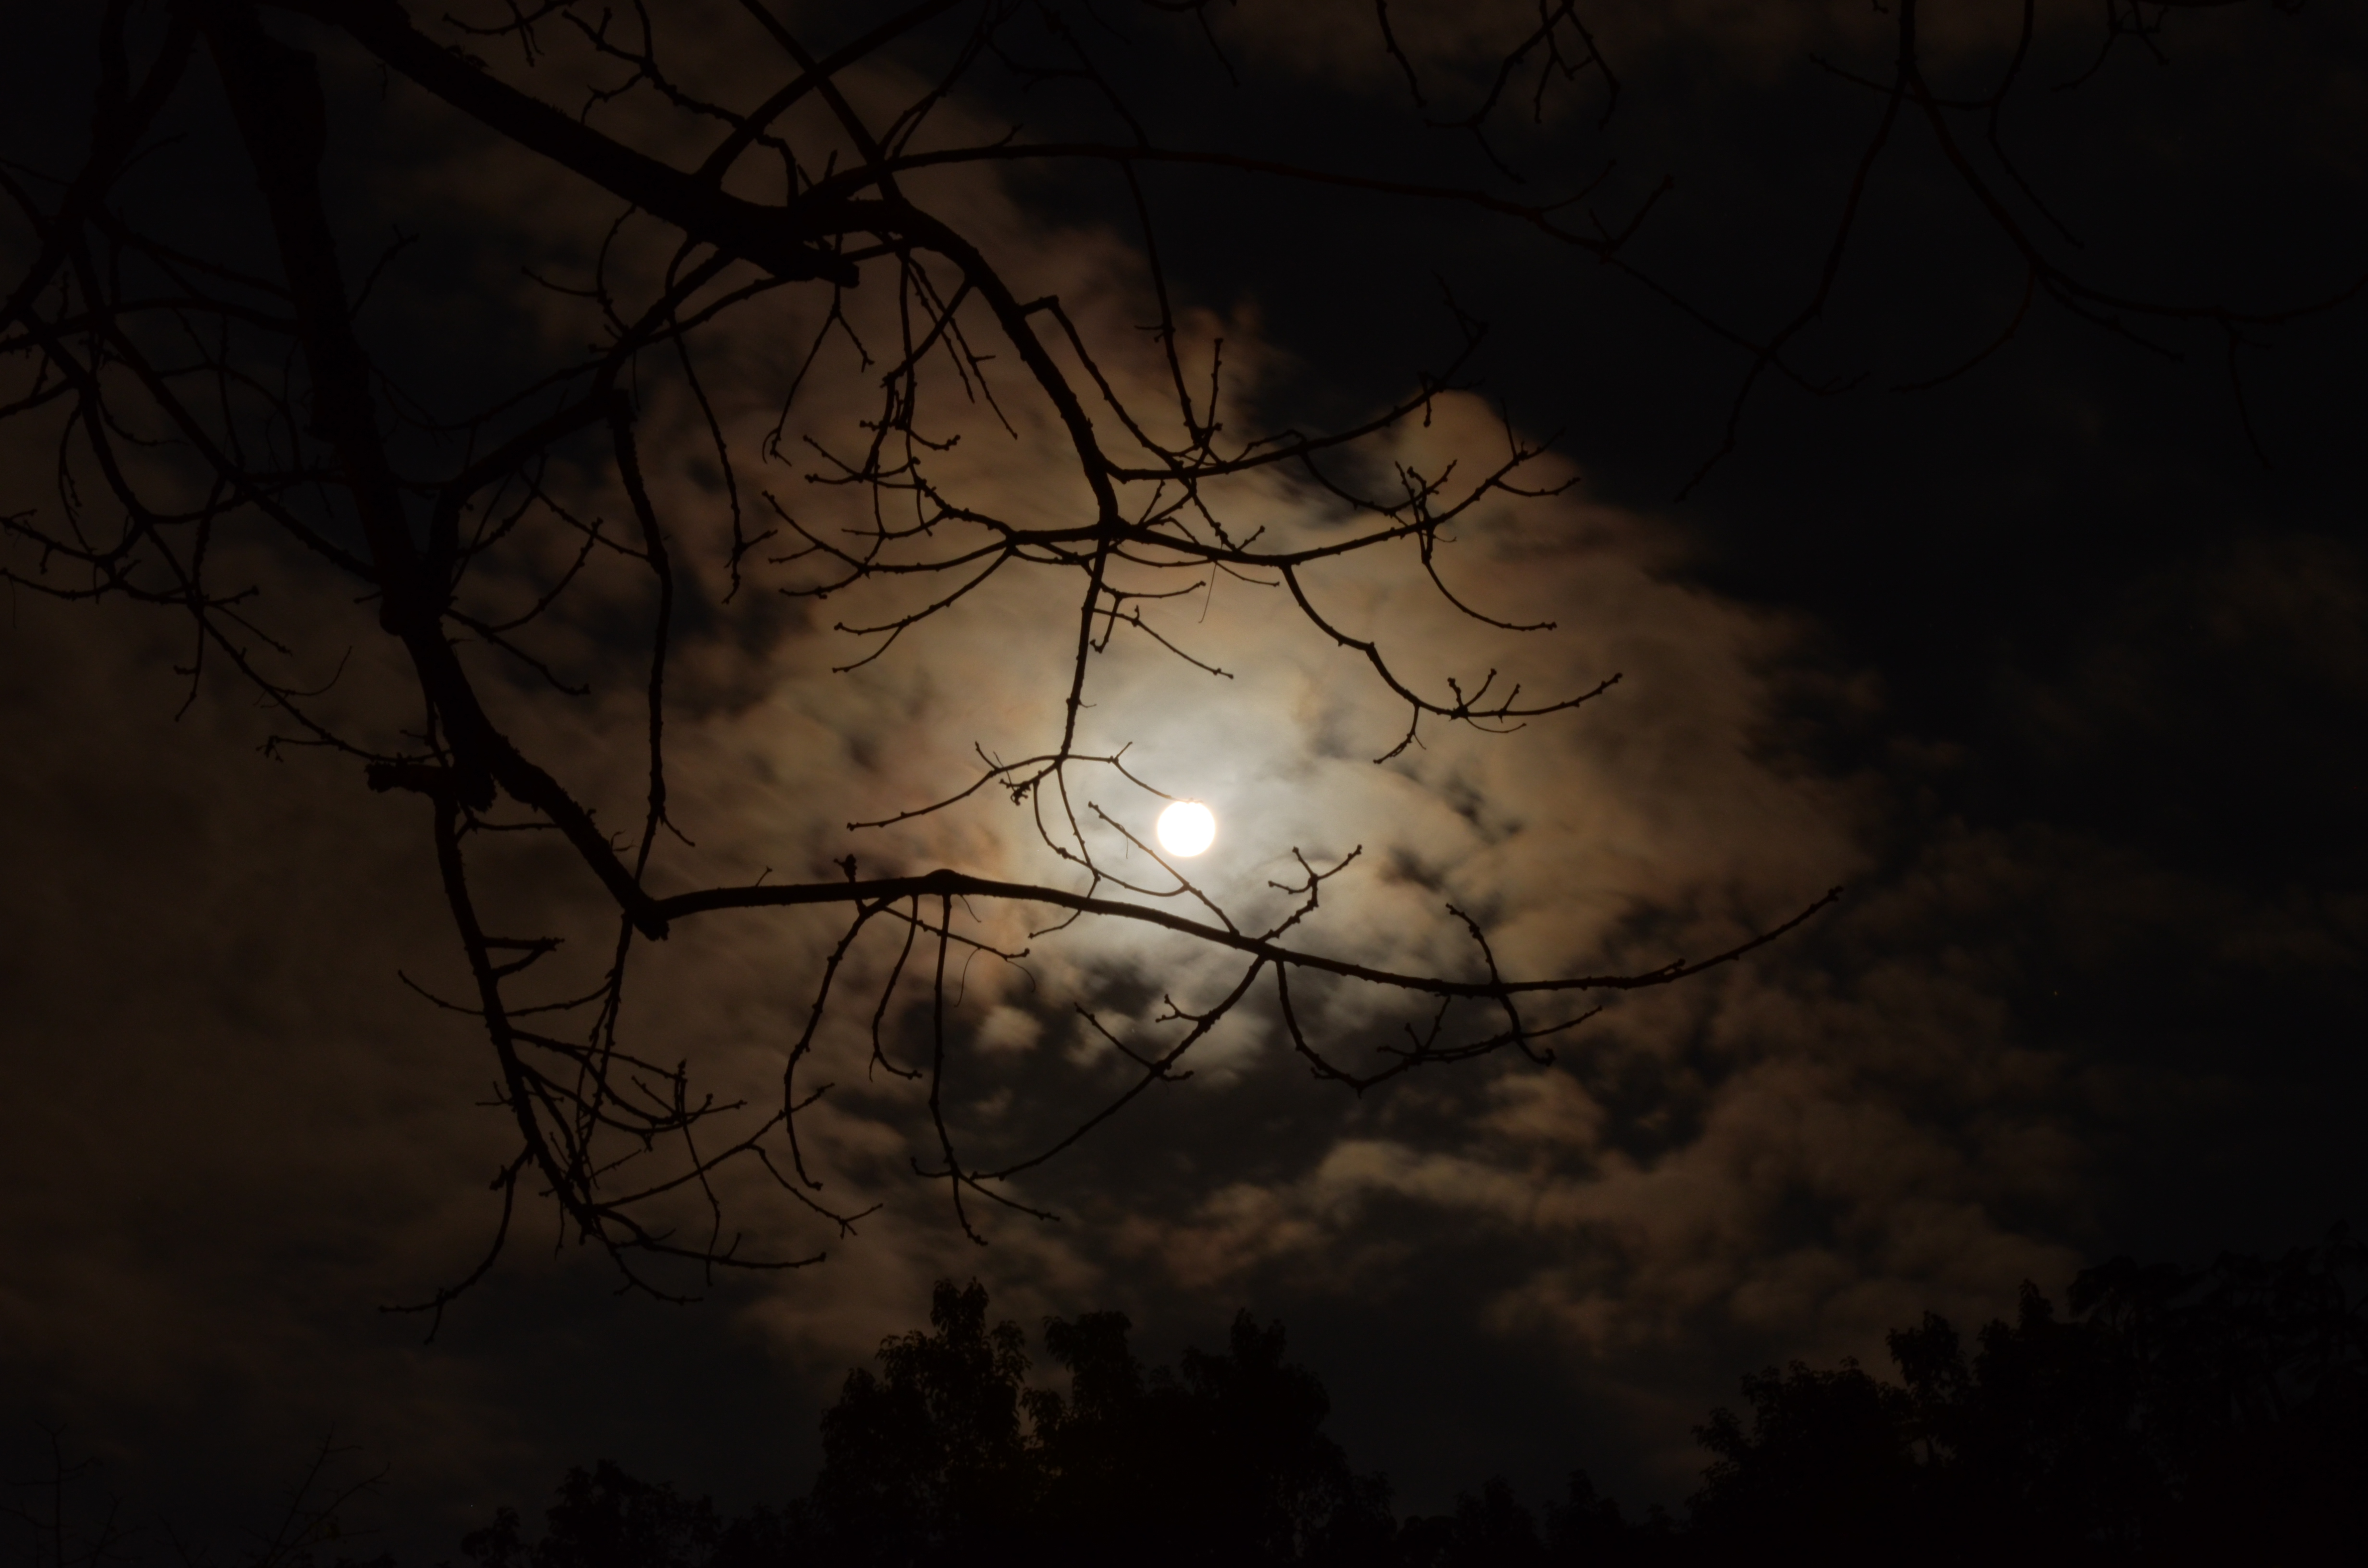
branch, light, cloud, sky, night, sunlight, atmosphere, darkness, luna, arbol, nubes, misiones, midnight